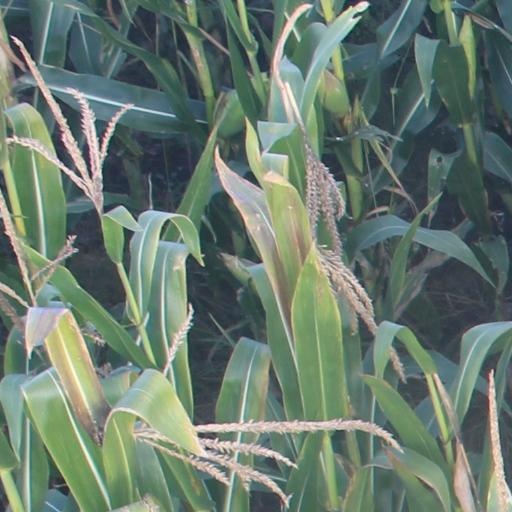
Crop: maize; corn